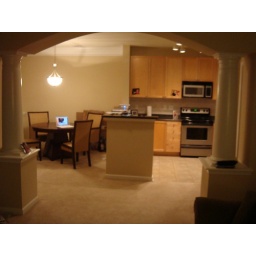
The new table &amp;amp; chairs in the background, and my kitchen over to the right